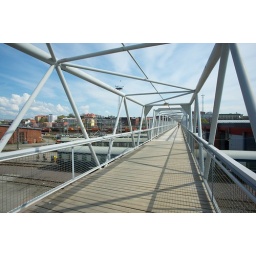
The pedestrian bridge over the railroad yard